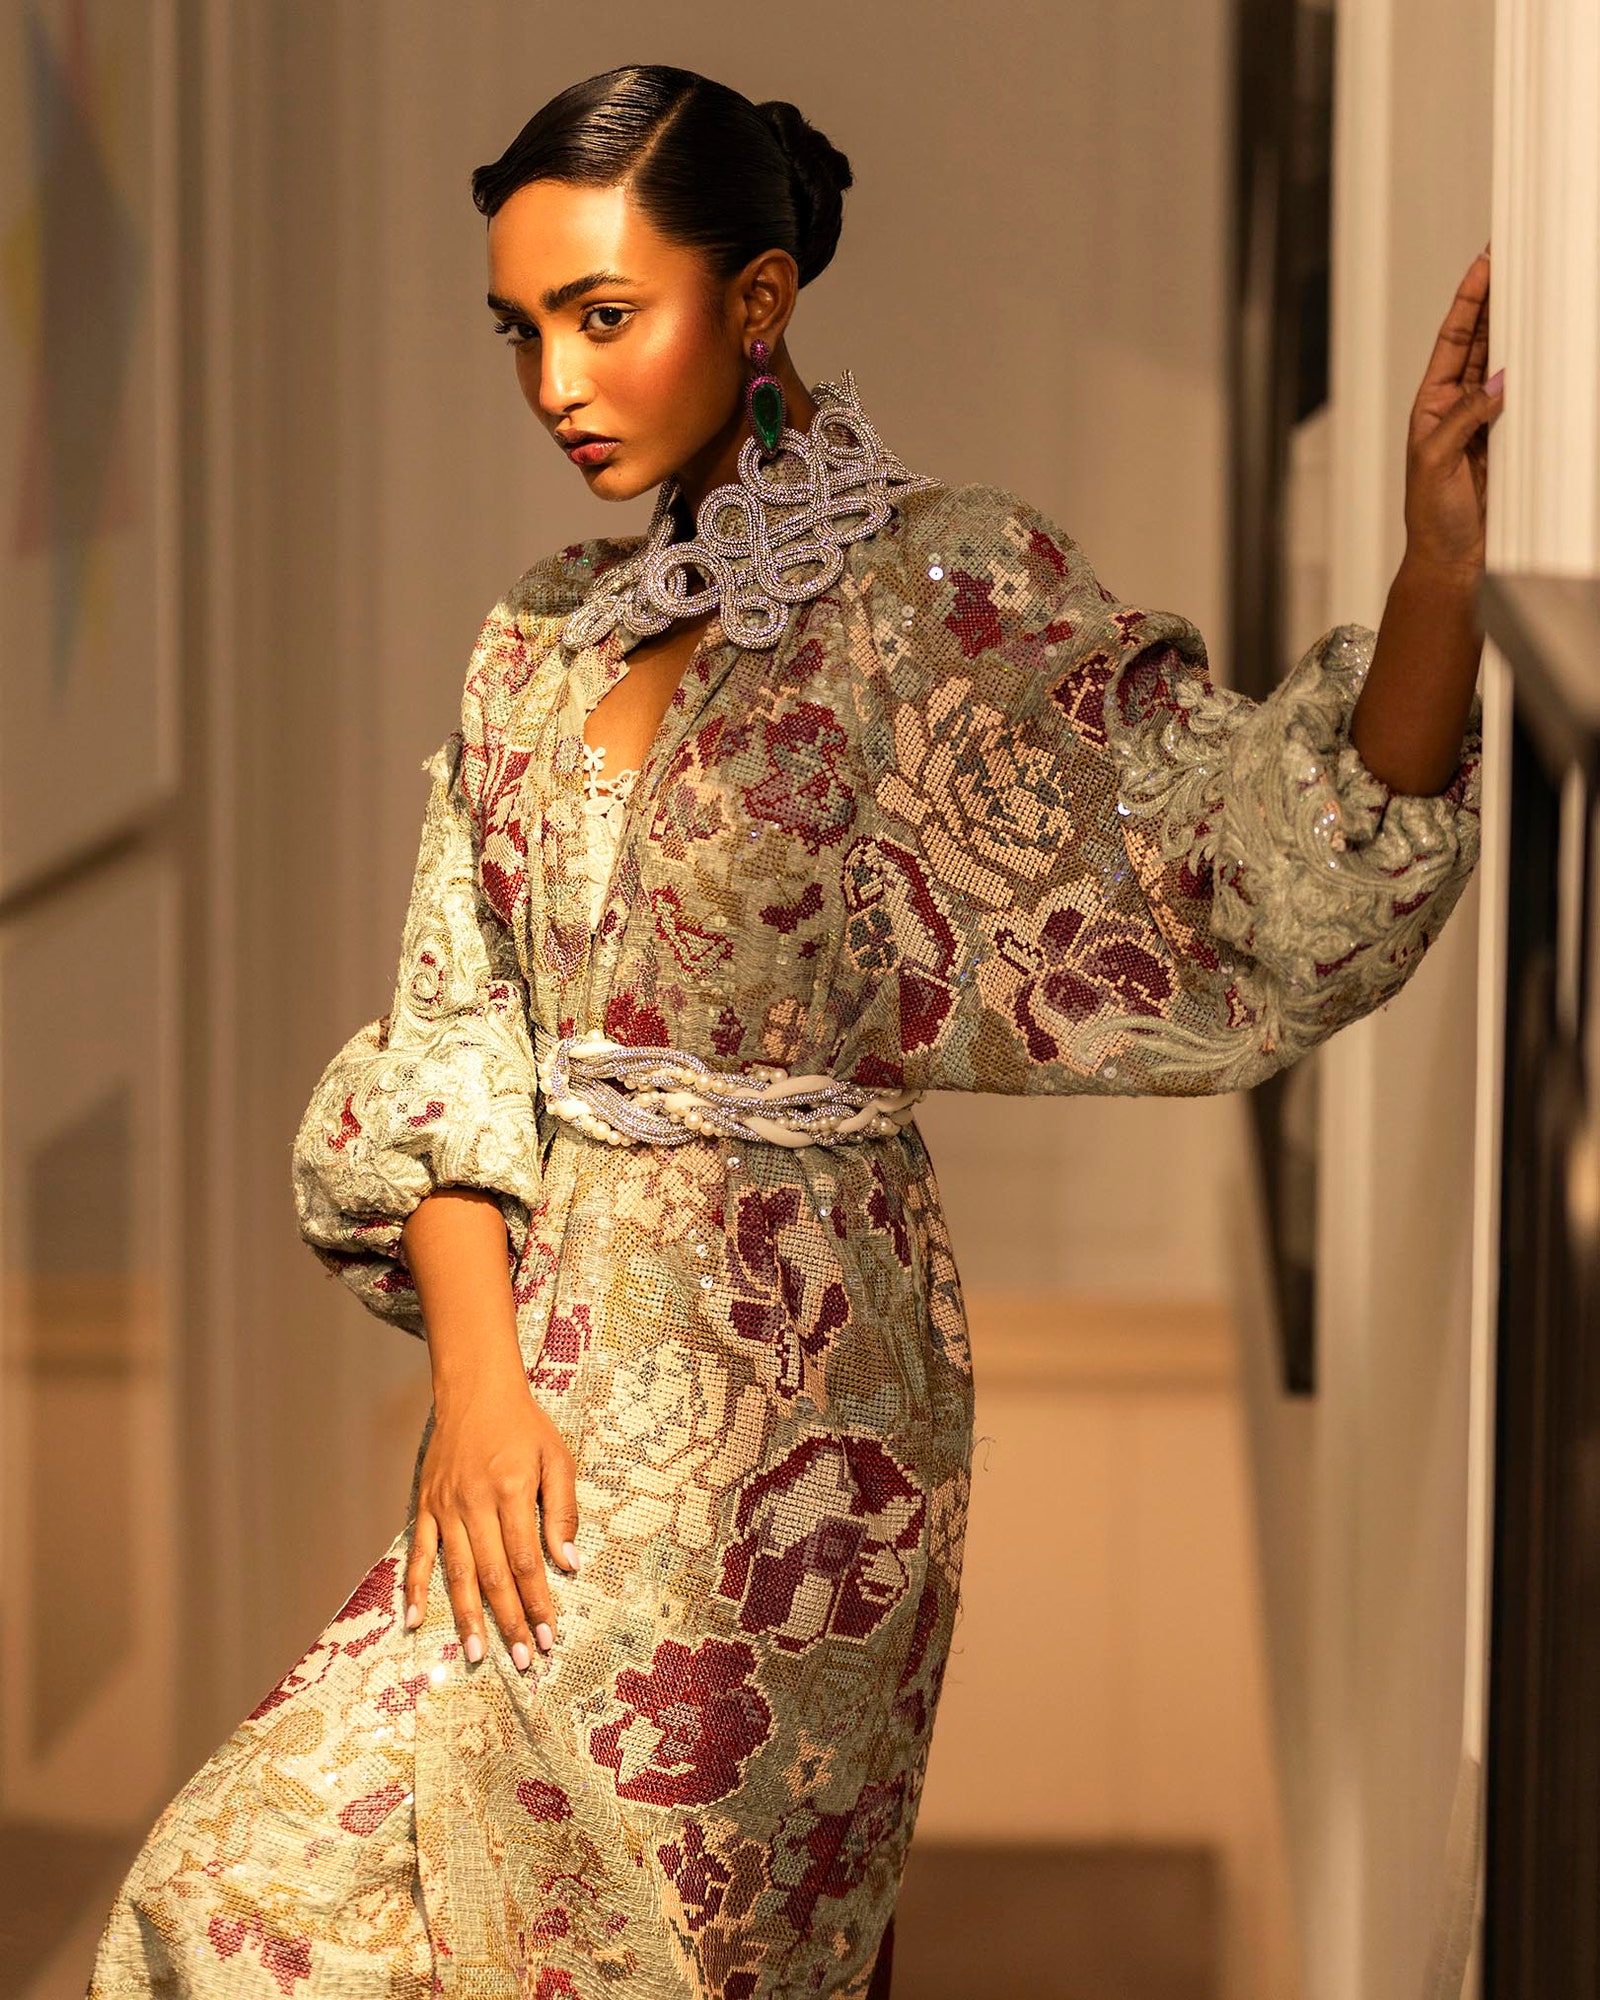
pink floral print long sleeve maxi dress